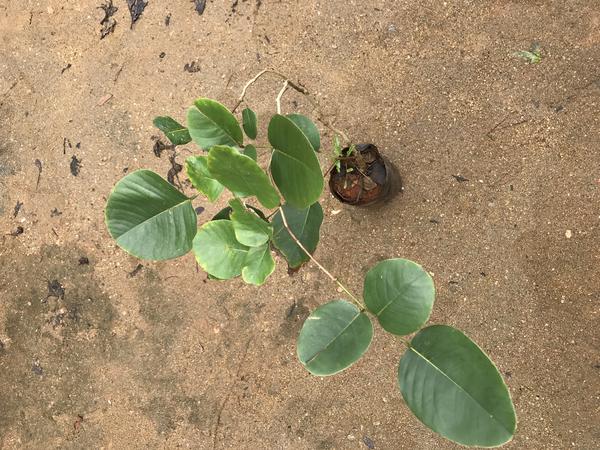
Plant: Raktachandini